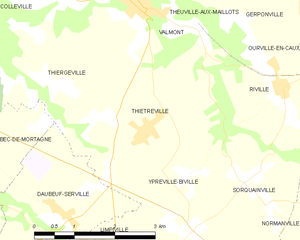
Carte des communes françaises Thiétreville